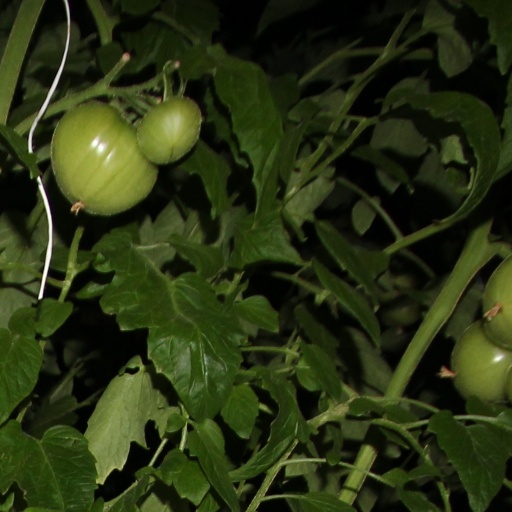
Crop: tomato